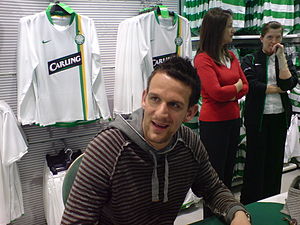
Jan Vennegoor of Hesselink
Jan Johannes Vennegoor of Hesselink er en tidligere hollandsk fodboldspiller, der spillede som angriber. Han nåede i sin karriere som professionel spiller at optræde for klubber som FC Twente og PSV Eindhoven i hjemlandet, Rapid Wien i Østrig, samt Celtic F.C. i Skotland.